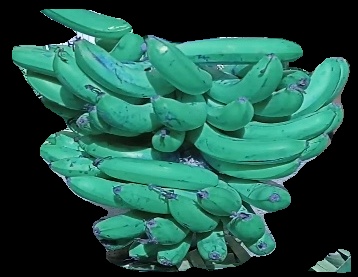
Variety: pachbale
Grade: grade3